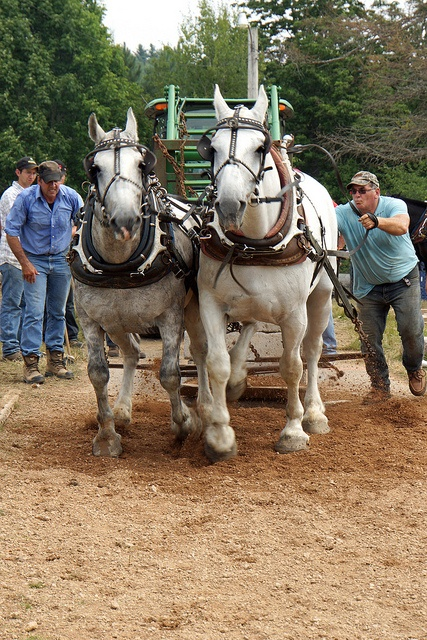
A man driving a team of horses as people look on.
Three men stand beside two horses harnessed to a plow.
The horses are pulling the cart full of things
A couple of white horses standing on top of a dirt field.
Two horses that are pulling something behind them.